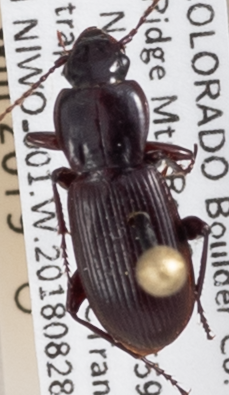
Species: Pterostichus restrictus
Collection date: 2018-08-28
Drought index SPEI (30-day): -1.69
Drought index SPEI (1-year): -1.13
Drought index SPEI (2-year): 0.24